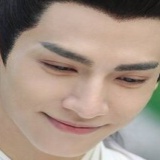
diễn viên La Vân Hi